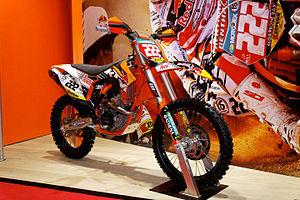
KTM - 350 SX-F LTD Edition Tony Cairoli